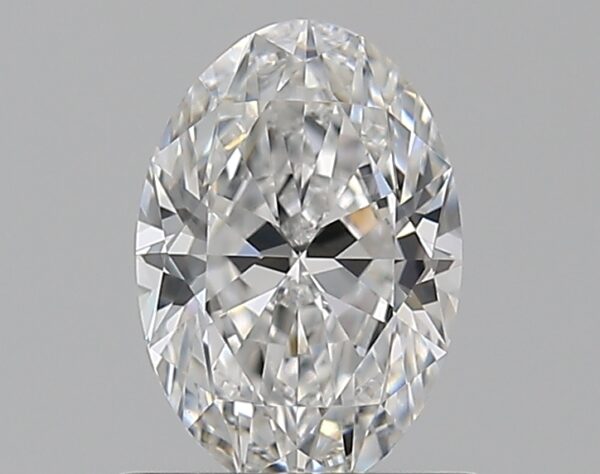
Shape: oval
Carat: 0.7
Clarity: VVS1
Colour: E
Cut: EX
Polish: EX
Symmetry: EX
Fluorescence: N
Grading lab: GIA
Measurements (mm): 7.17 x 4.93 x 3.05